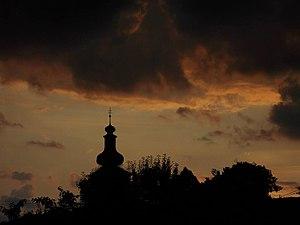
Slaská est un village de Slovaquie situé dans la région de Banská Bystrica.